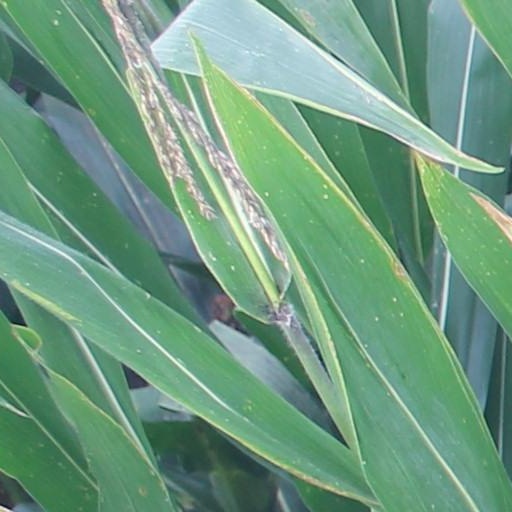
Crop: maize; corn